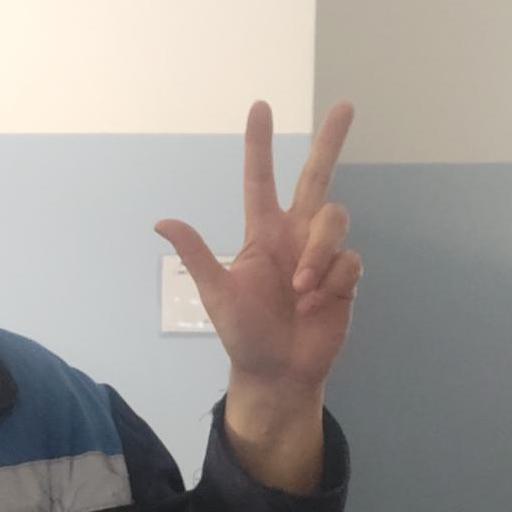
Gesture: three2